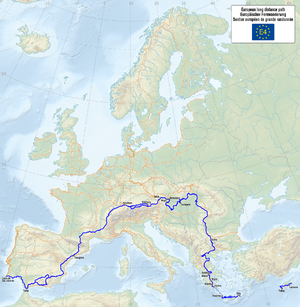
Carte du sentier européen de grande randonnée E4
Les sentiers européens de grande randonnée sont un réseau de sentiers de randonnée traversant l'Europe. Chacun de ces sentiers, long de plusieurs milliers de kilomètres, traverse plusieurs pays européens.
Le sentier européen E4 est un sentier européen de grande randonnée d'une longueur totale de 10 450 km qui se déroule d'ouest en est. C'est le plus long sentier de randonnée d'Europe. Il débute au Portugal puis passe par l'Espagne, la France, la Suisse, l'Allemagne, l'Autriche, la Hongrie, la Roumanie, la Bulgarie, la Grèce pour finir à Chypre.